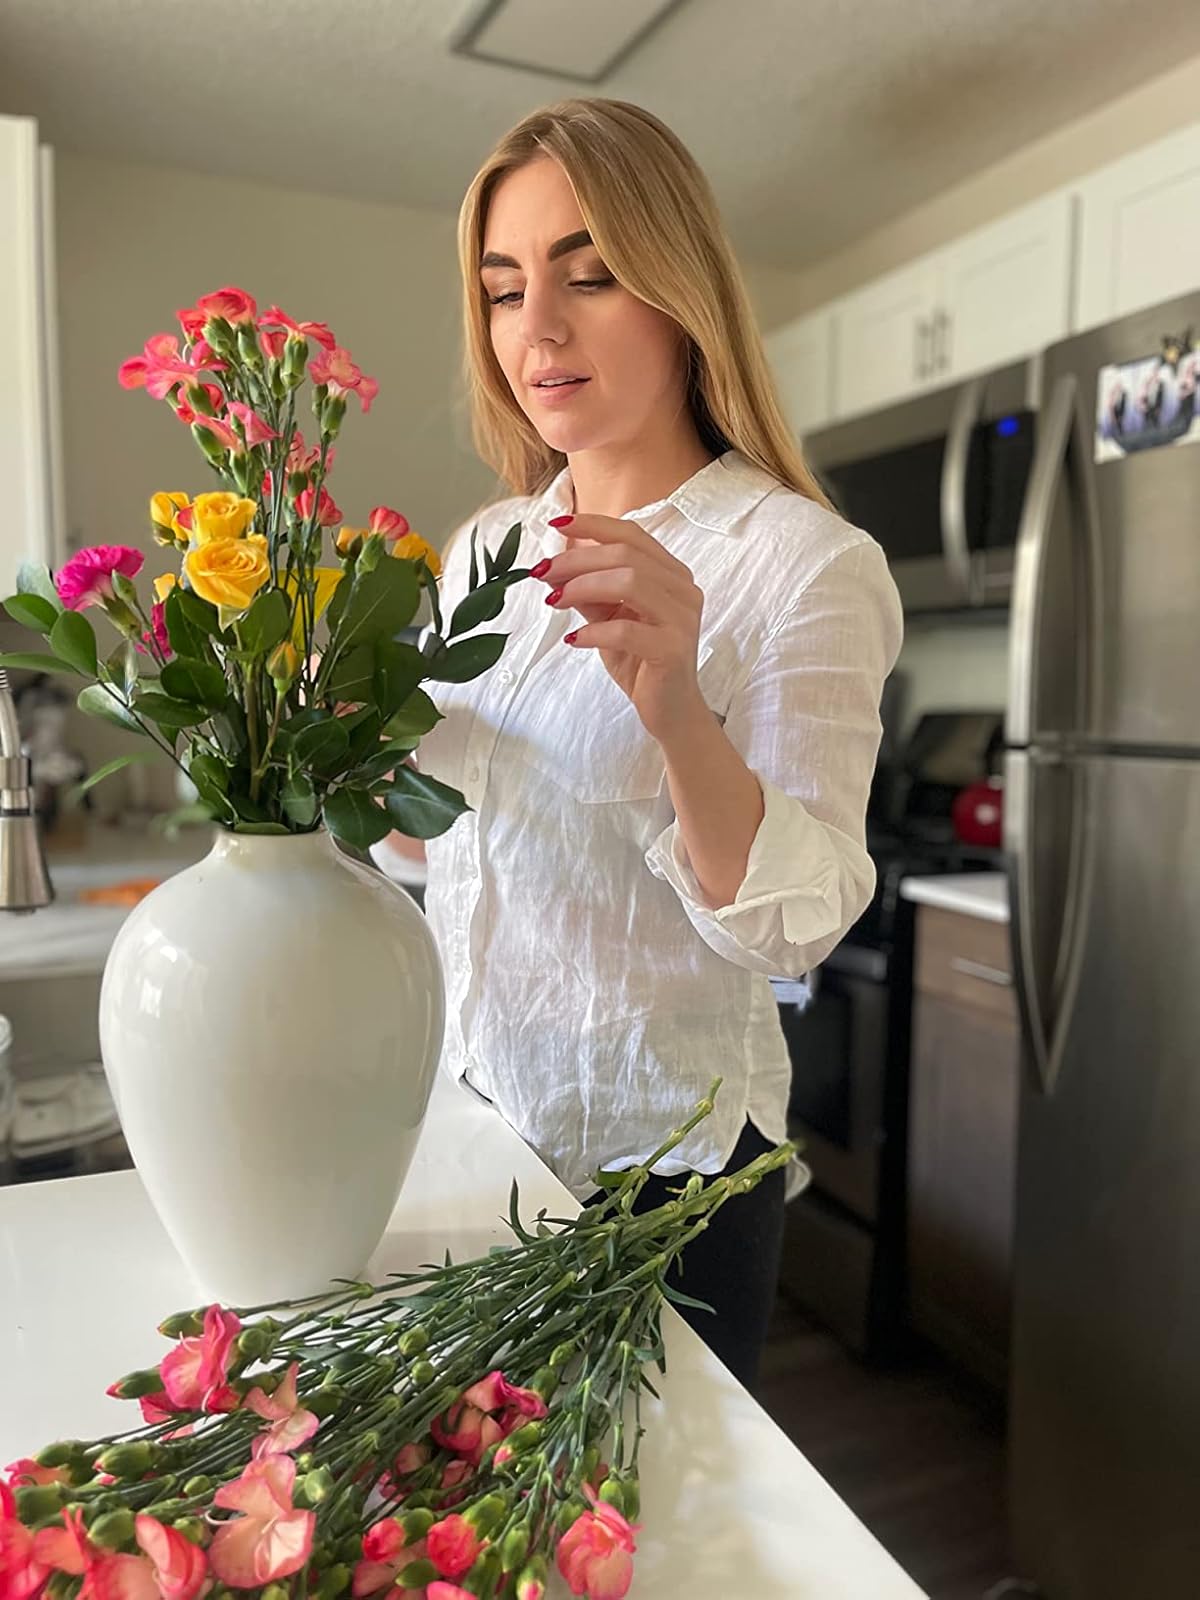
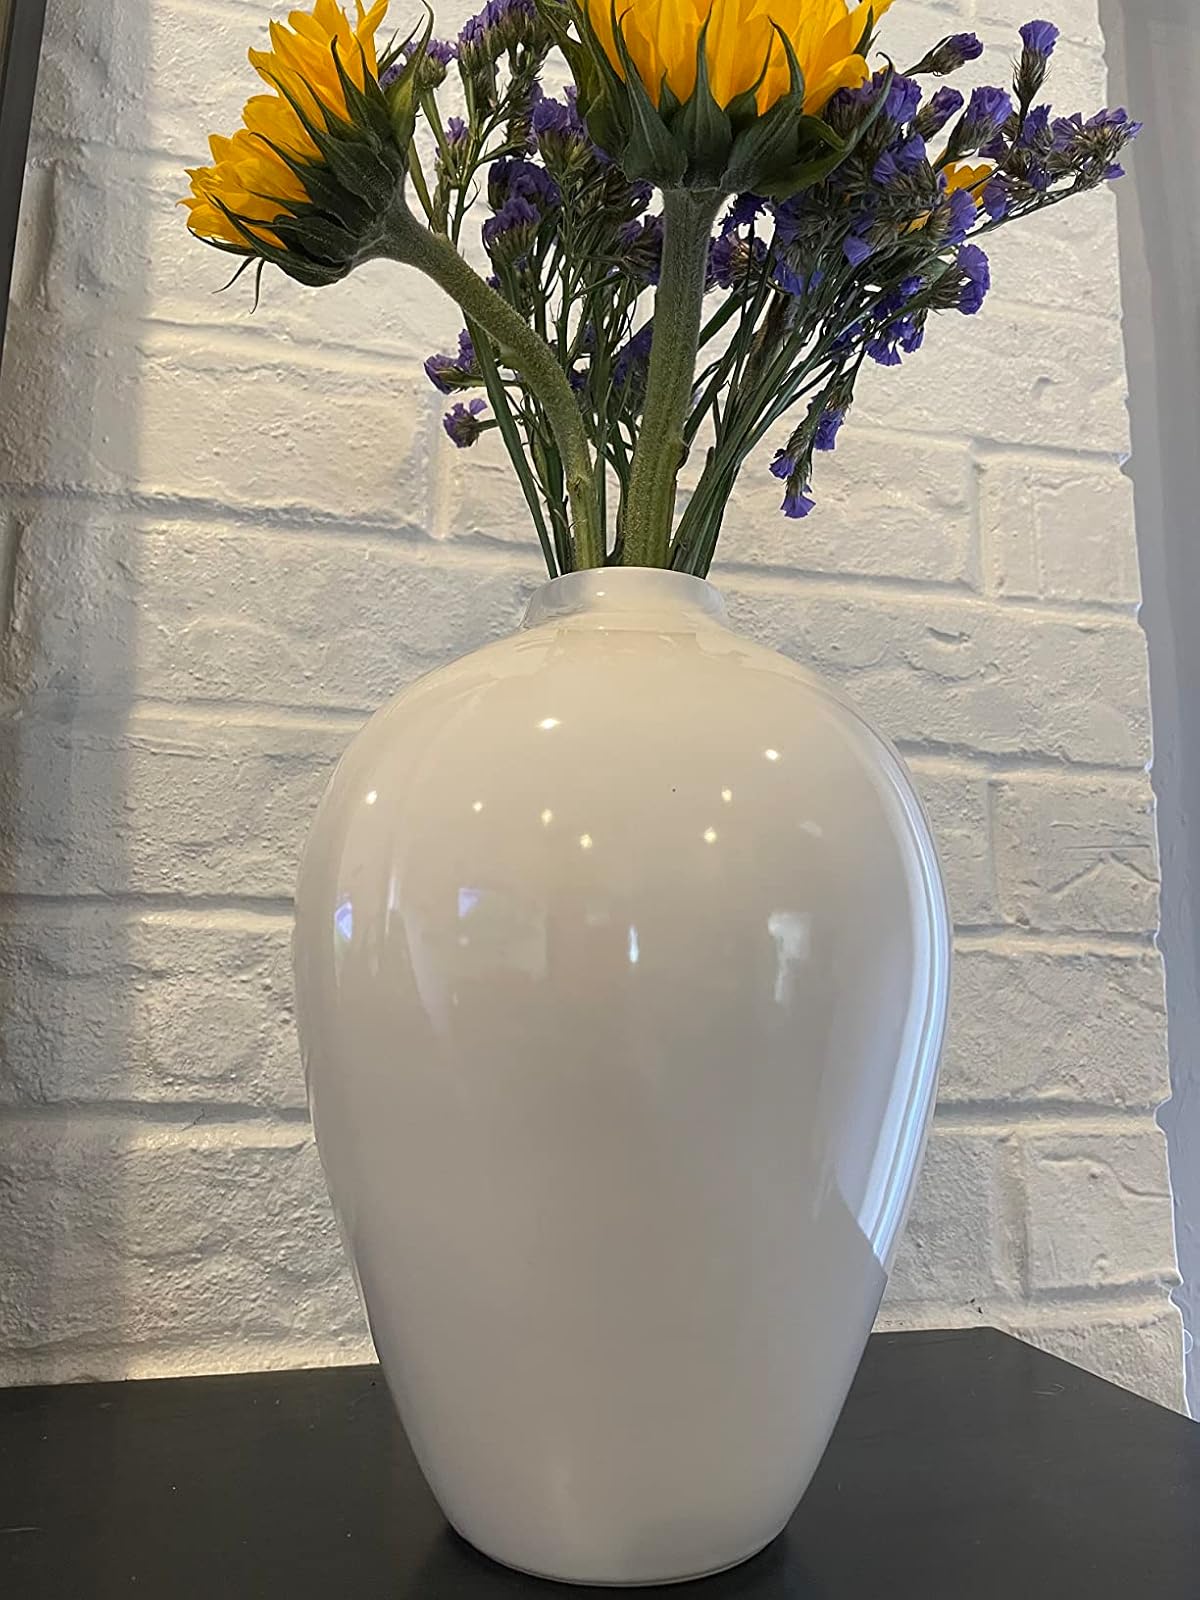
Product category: vase
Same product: yes